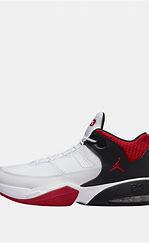
Brand: Jordan
Model: Max Aura 3